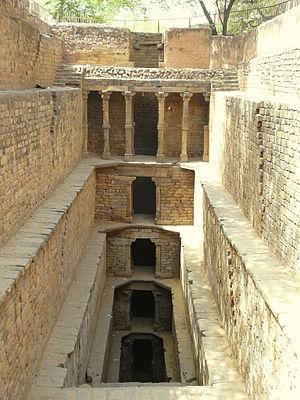
Les Bâolis de Mehrauli regroupent trois bâolis, des puits à degrés, situés dans le parc archéologique de Mehrauli, dans le sud-ouest de Delhi, en Inde.